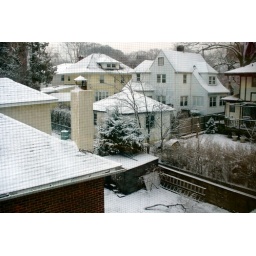
(that's the screen in our kitchen window making it look grid-y)